Answer in natural language. Considering the relative positions, where is Window (highlighted by a blue box) with respect to modern black leather chair (highlighted by a green box)? Choose between the following options: right or left
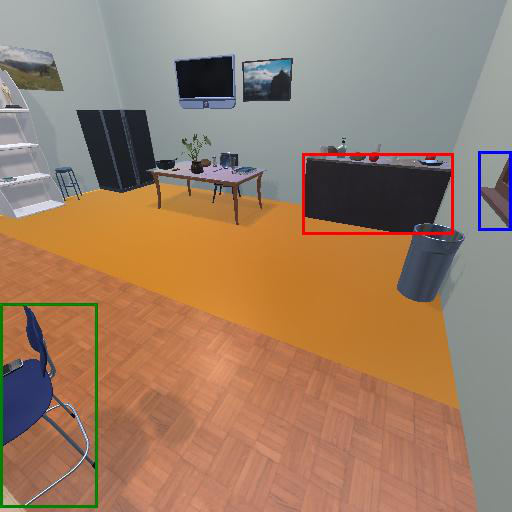
<answer>right</answer>